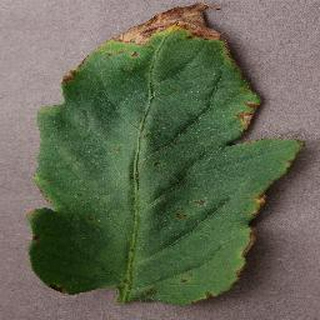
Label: tomato_bacterial_spot